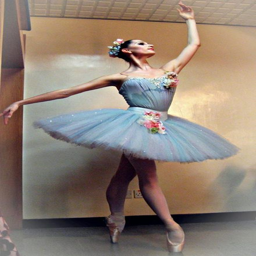
the layering of the blues and purples reminds me dress